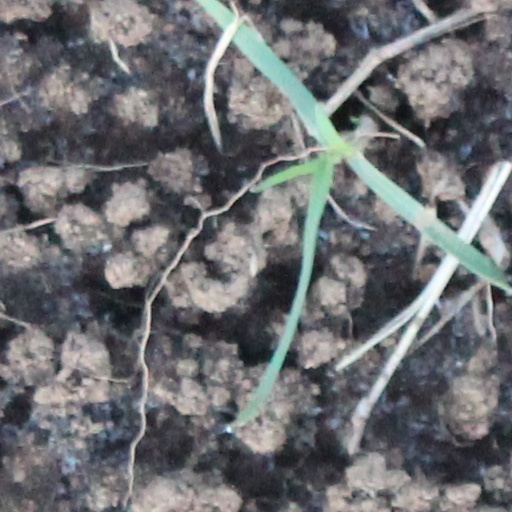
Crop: wheat